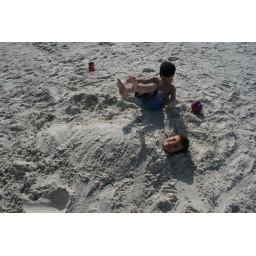
Will buried in white sand